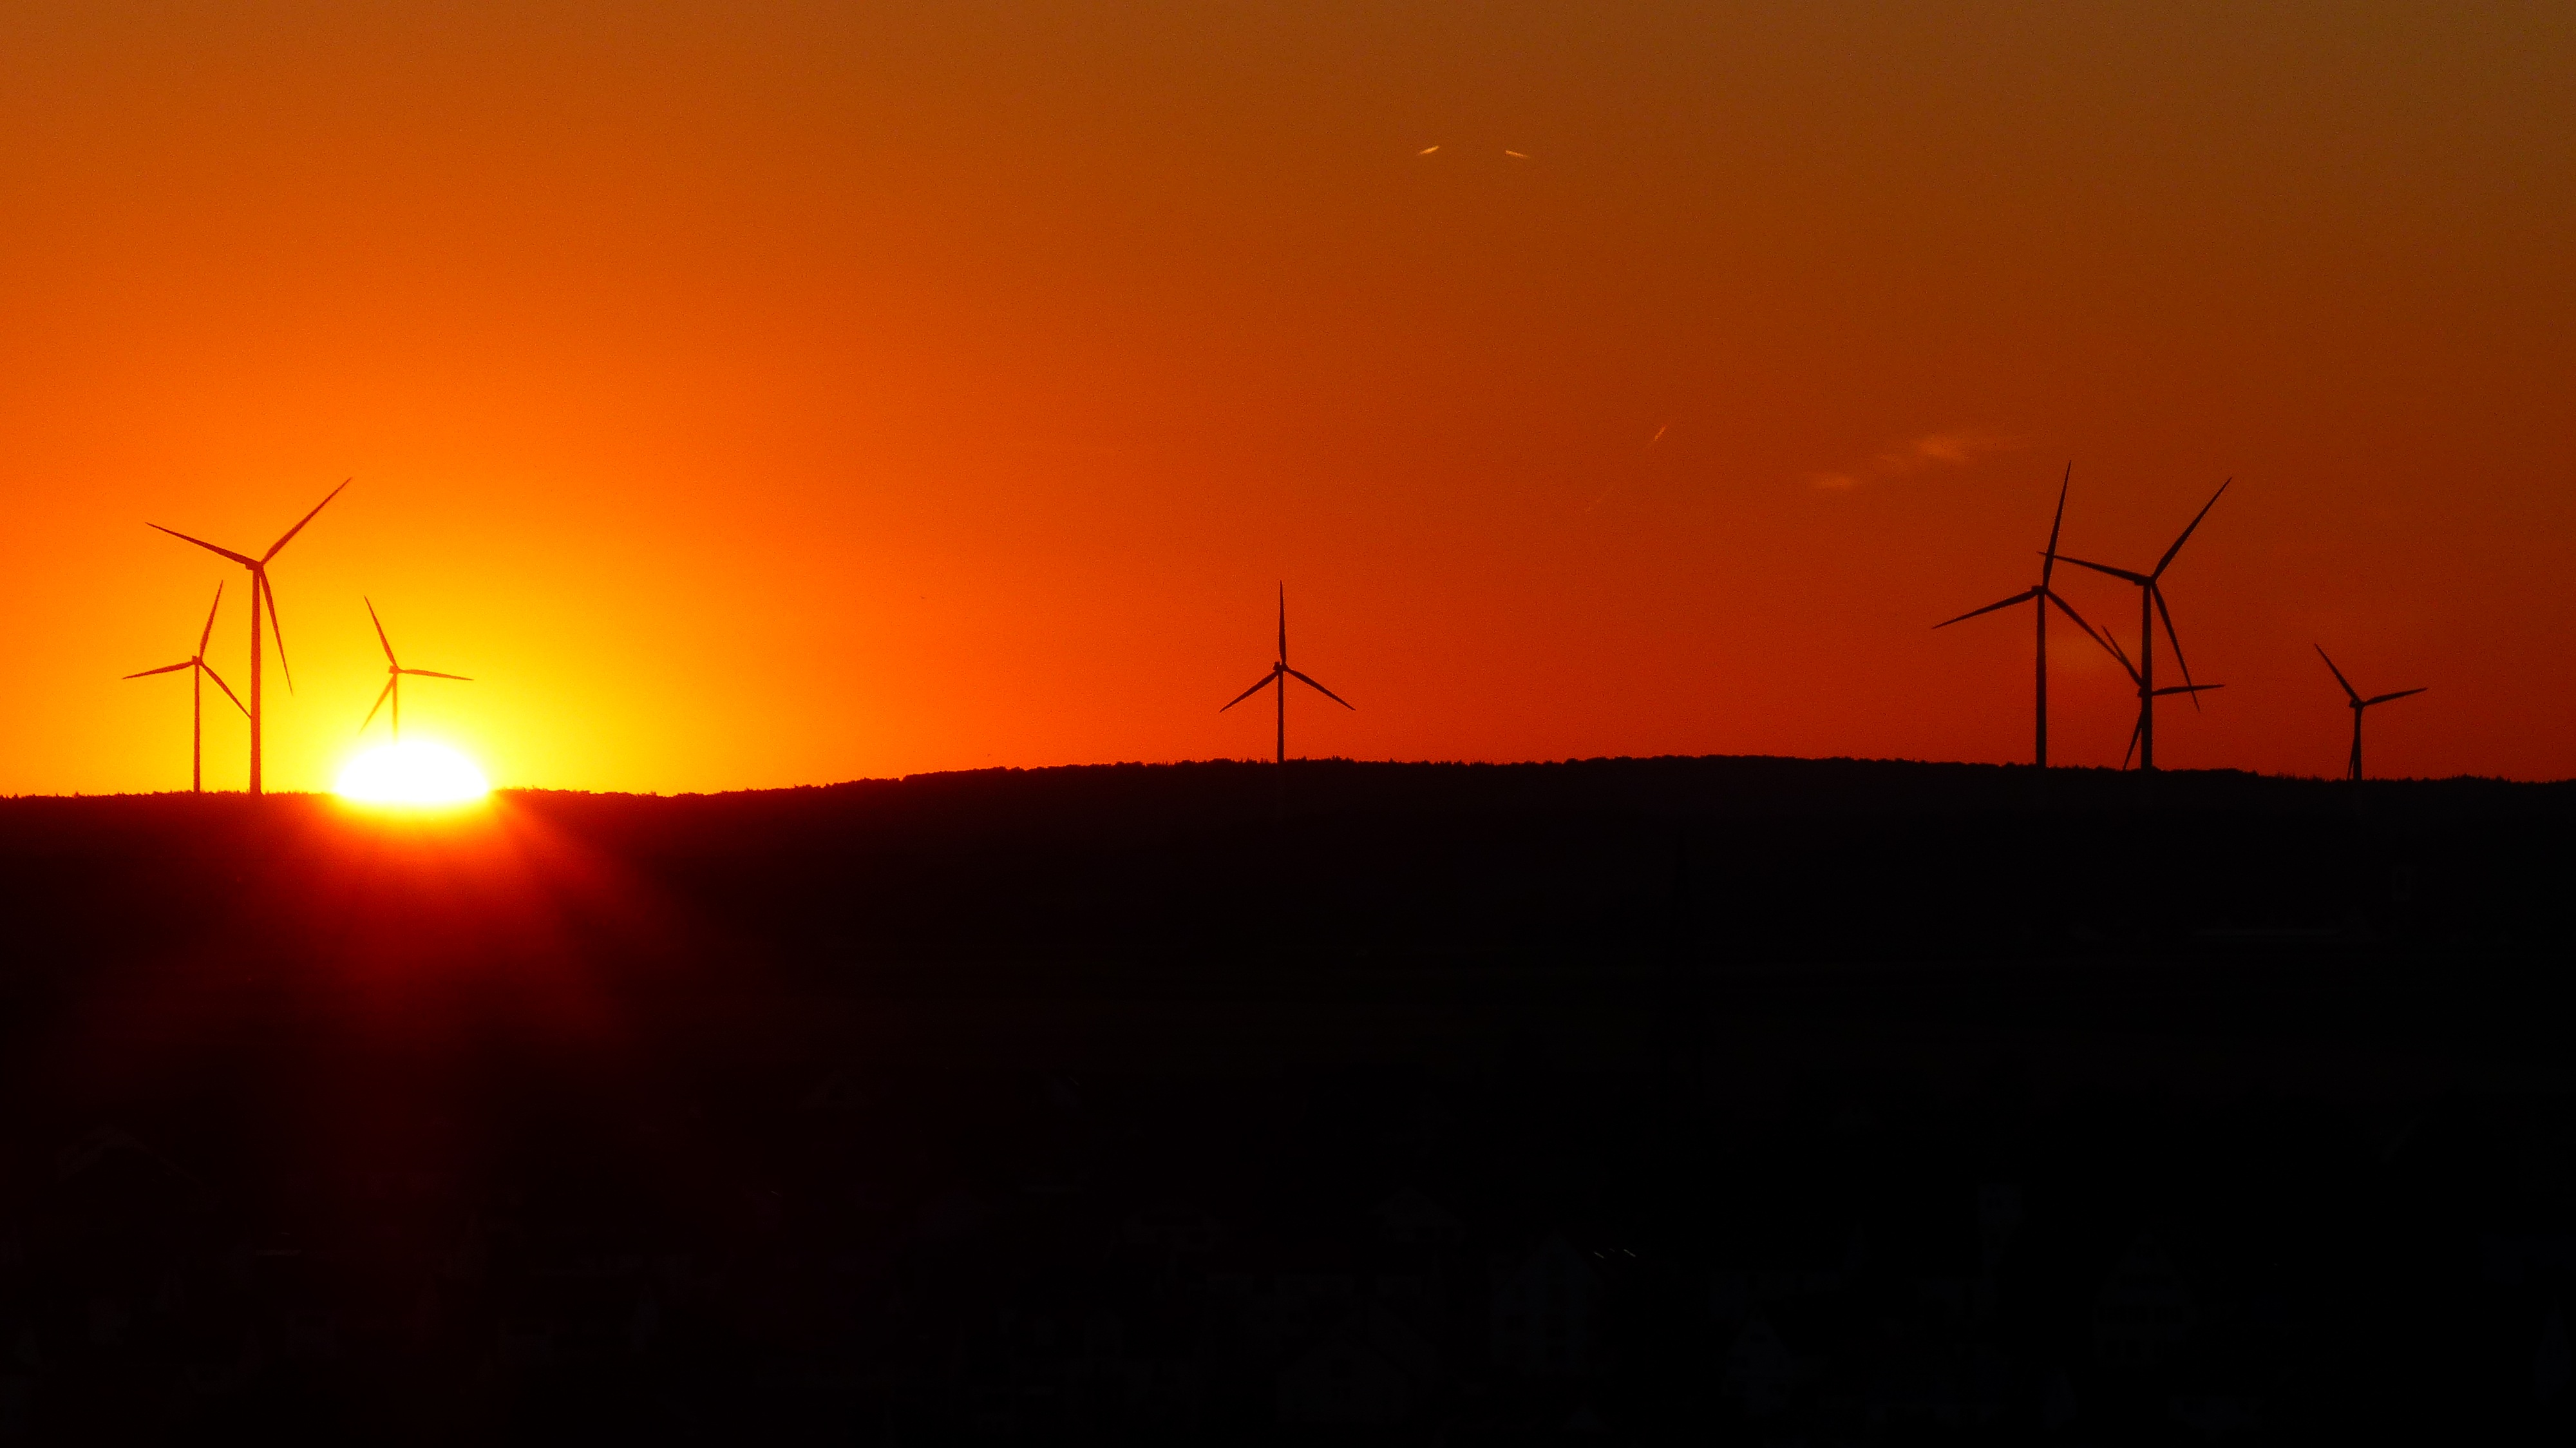
landscape, horizon, sky, sun, sunrise, sunset, field, night, morning, windmill, wind, dawn, atmosphere, dusk, evening, machine, glow, wind turbine, electricity, pinwheel, wind energy, energy, wind power, current, clouds, wind farm, fireball, renewable energy, mood, wind park, abendstimmung, afterglow, evening sky, morgenrot, wind turbines, environmental technology, windr der, wind power plant, bright red, sonnenkugel, red sky at morning, overhead power line